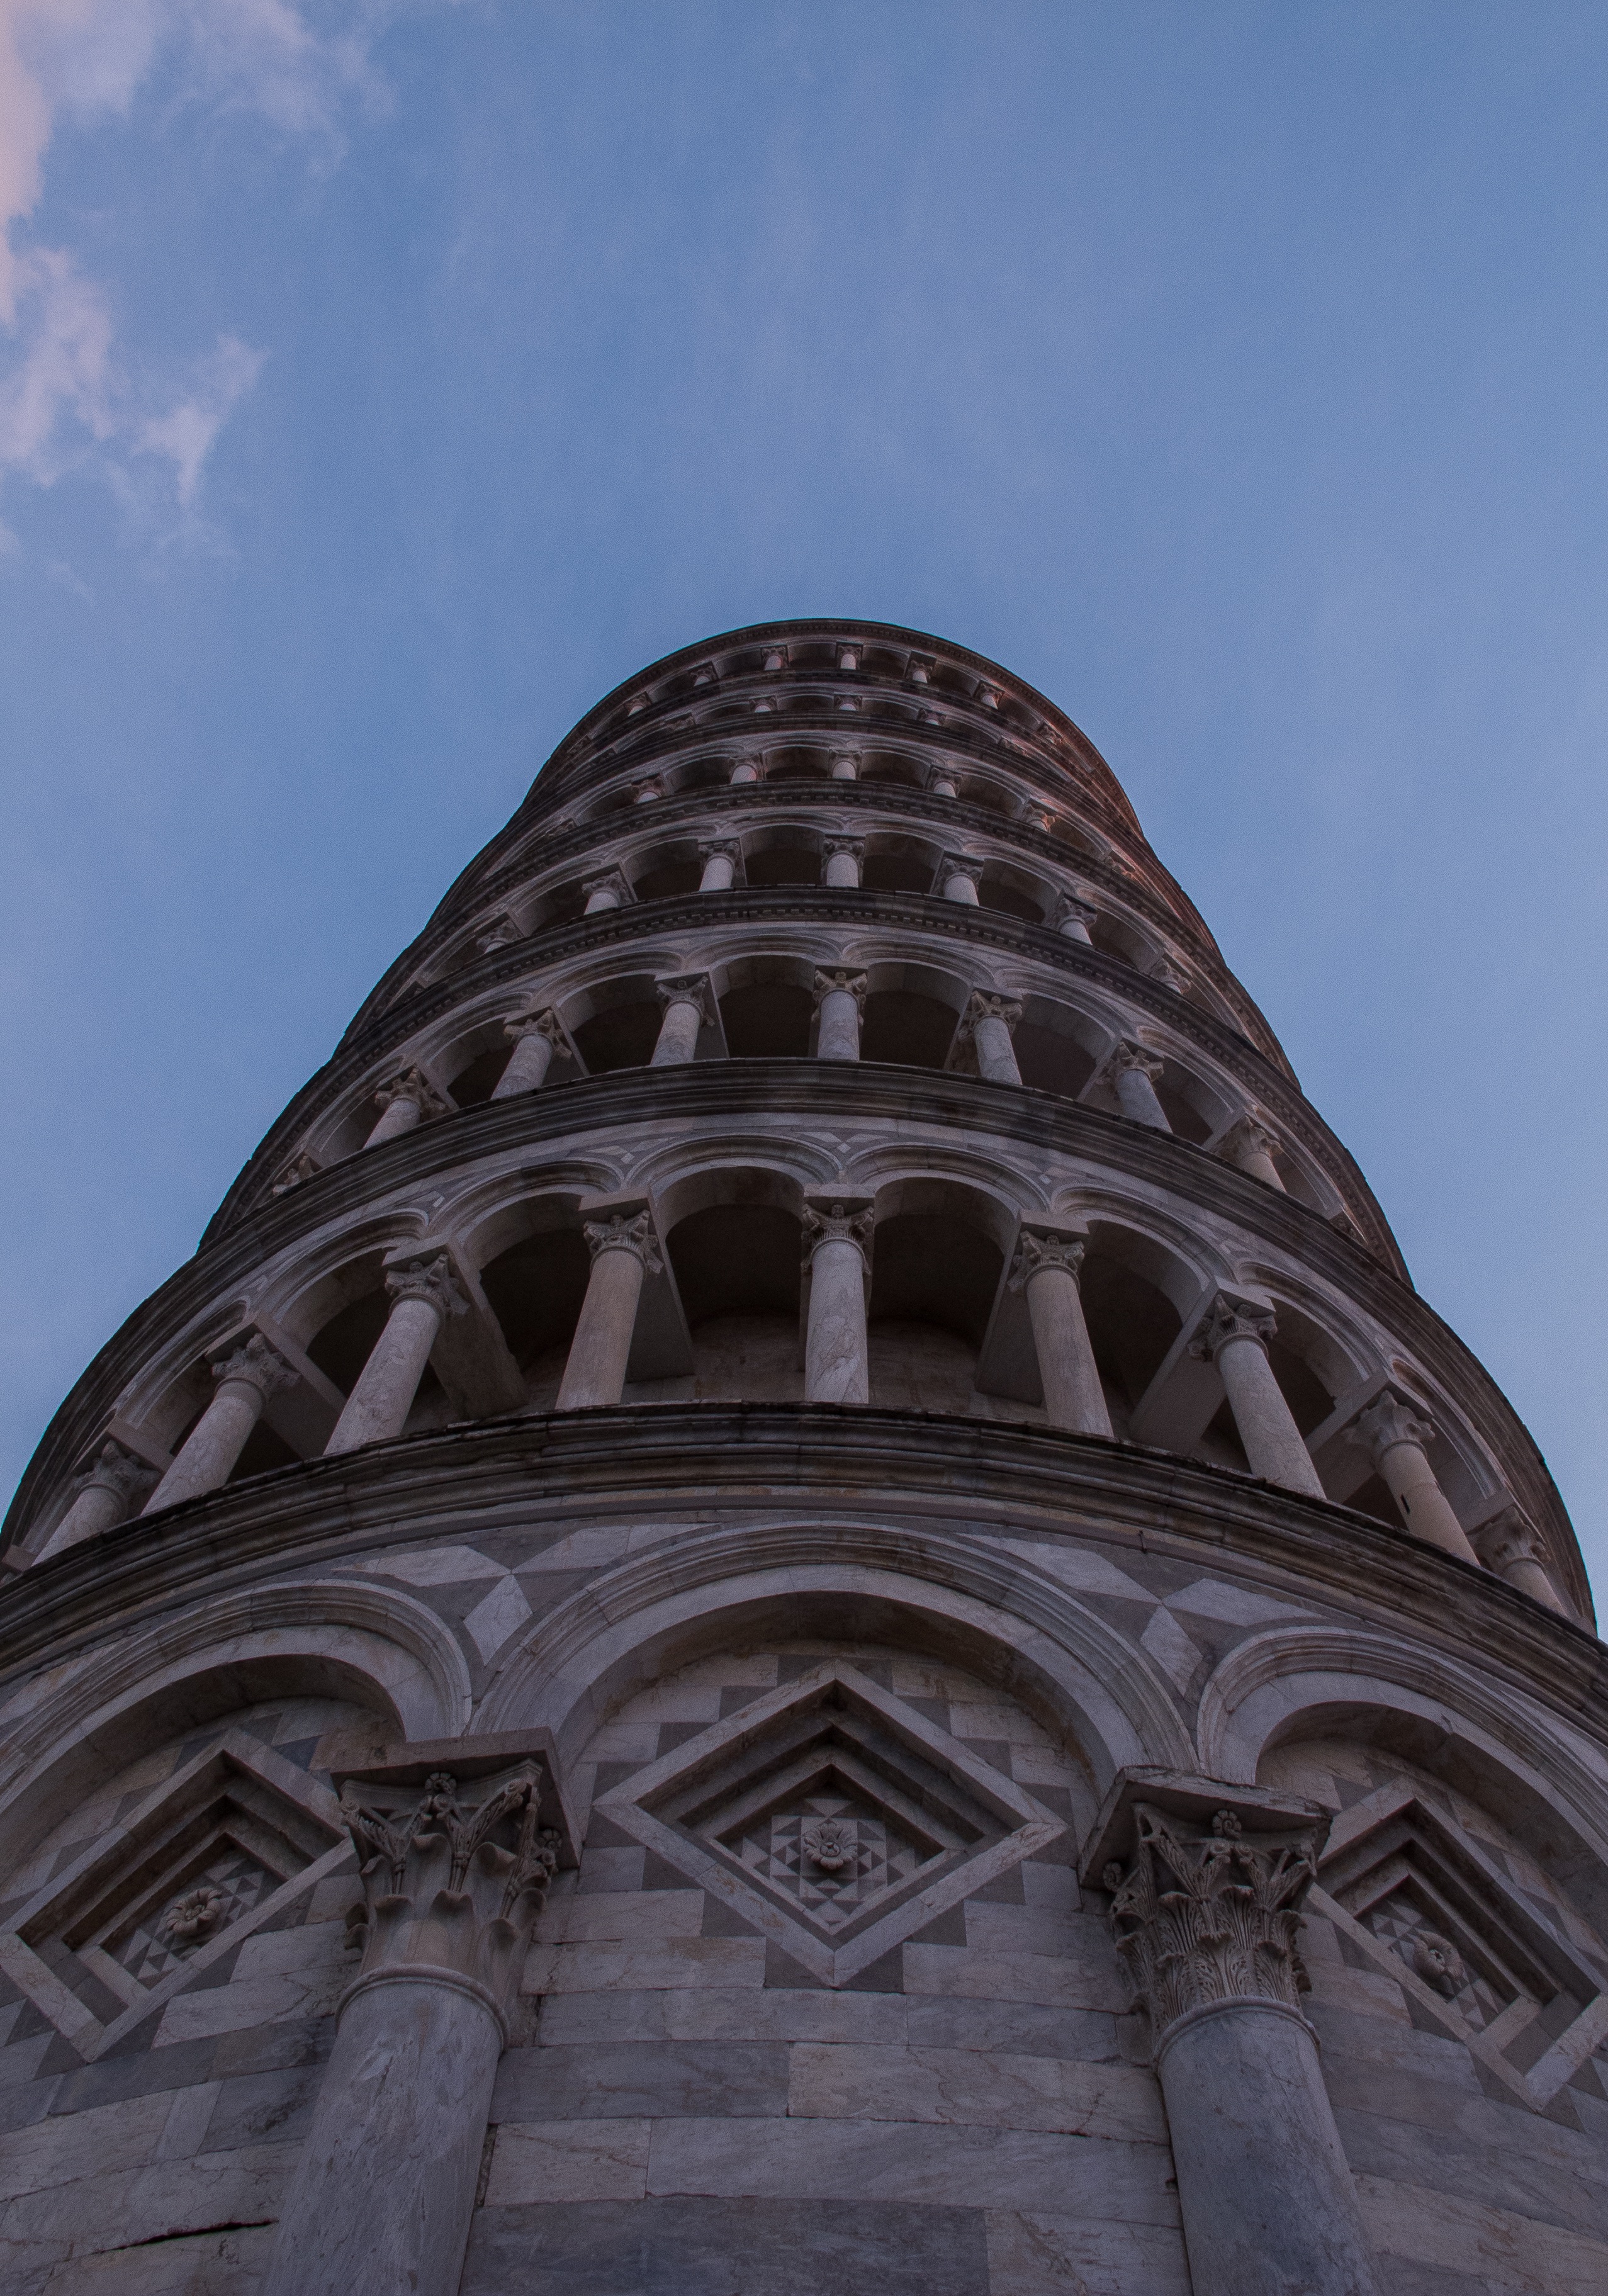
rock, architecture, monument, statue, tower, landmark, place of worship, sculpture, temple, symmetry, dome, ancient history